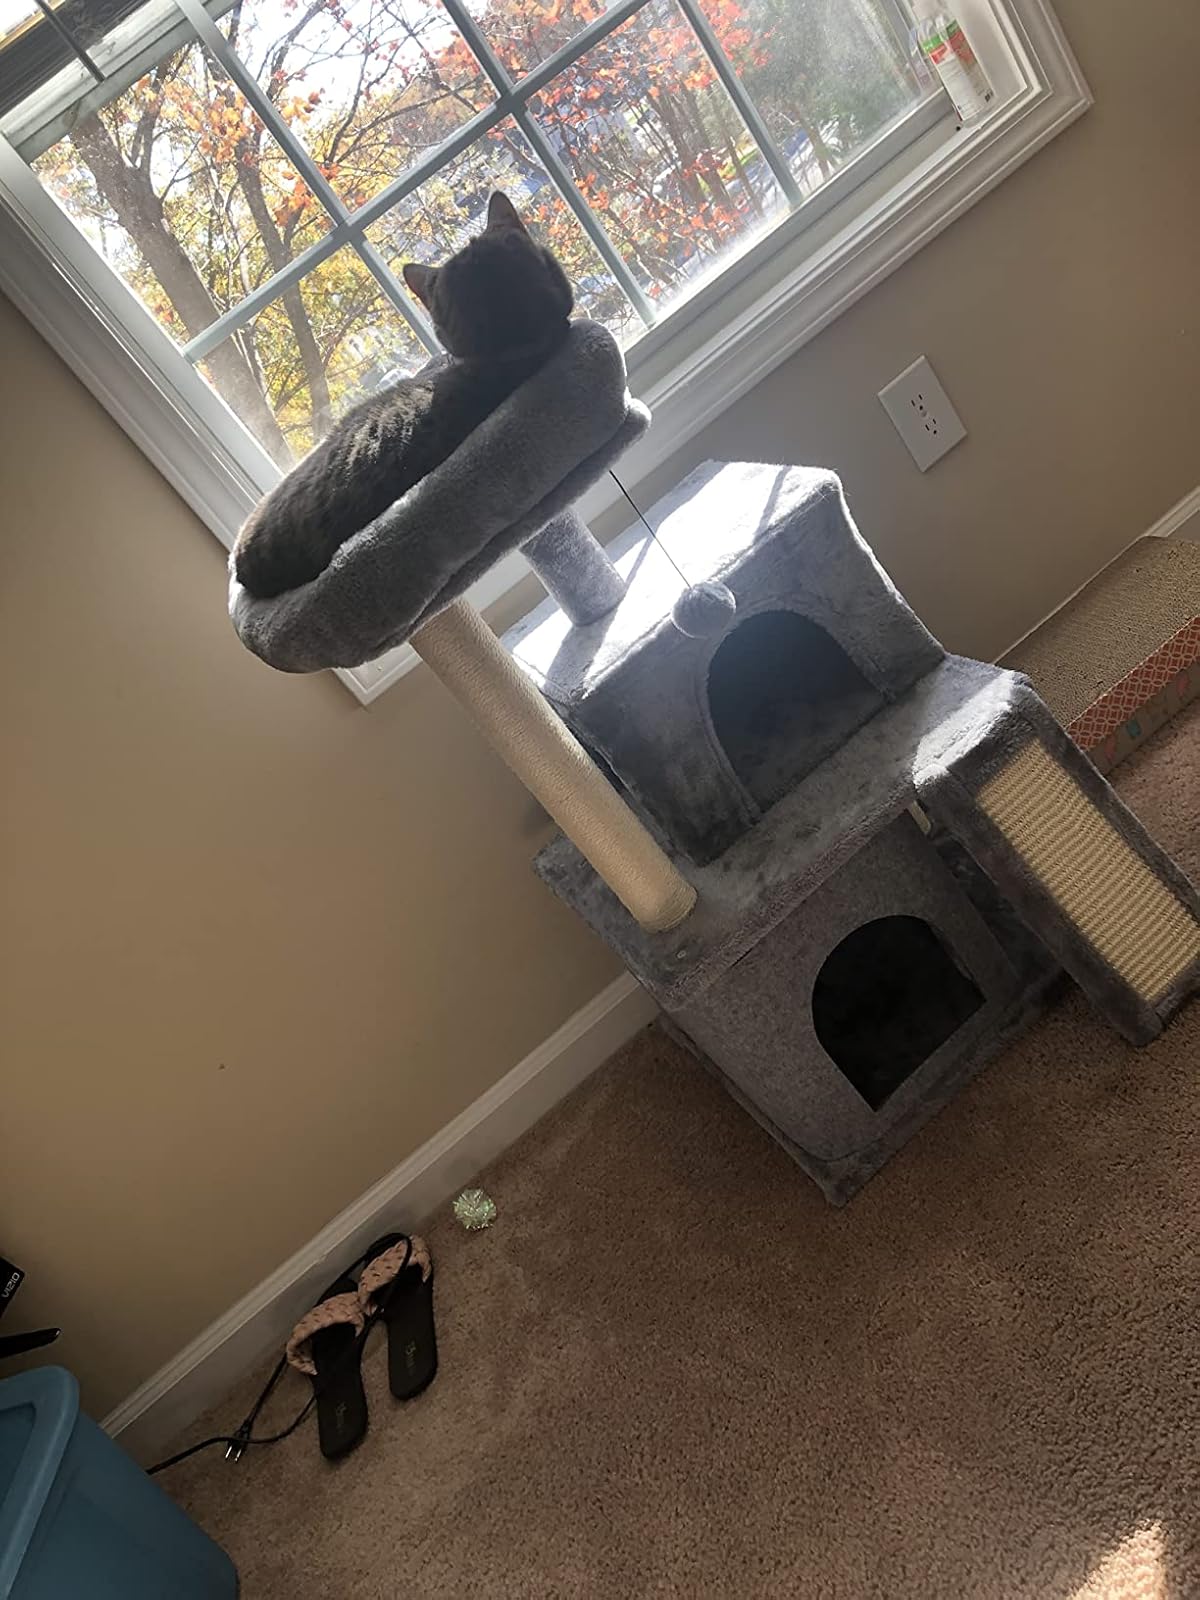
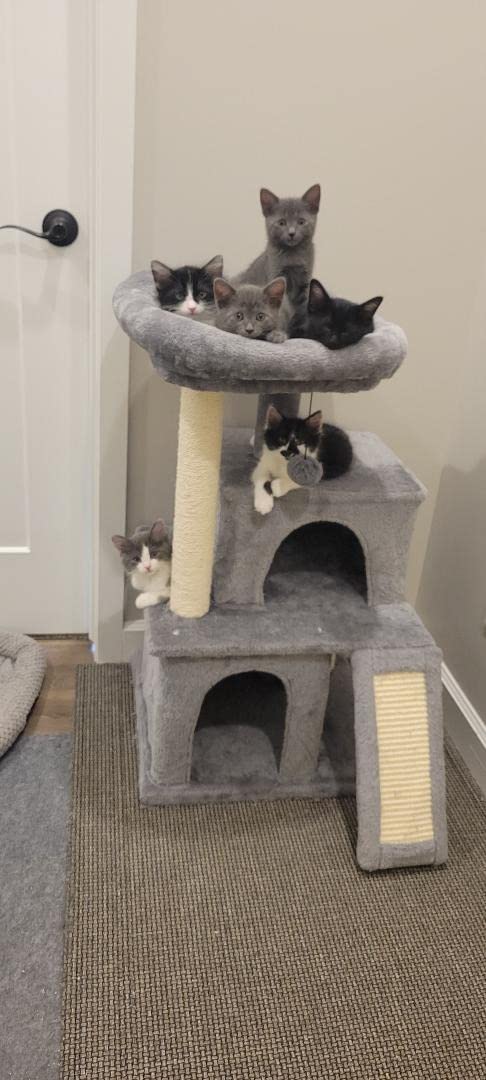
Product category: items_cat tree
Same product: yes